District of Prizren

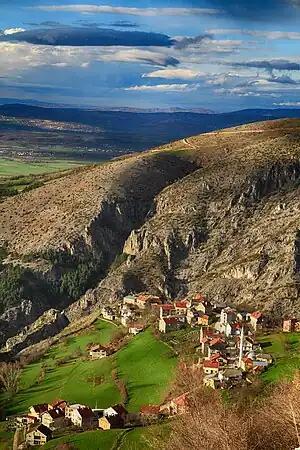
Village near Prizren called Pouskë

The District of Prizren is one of the seven districts of Kosovo. Its seat is in the city of Prizren. According to the 2011 Census, it has a population of 331,670 and an area of 2,024 square km (around 20% of the total area of Kosovo). Albanians form the majority of the district (85%). However, the district of Prizren is home to the biggest Bosniak and Turkish population in Kosovo, who make around 10% of the district's total population.